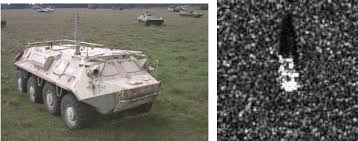
Label: BTR